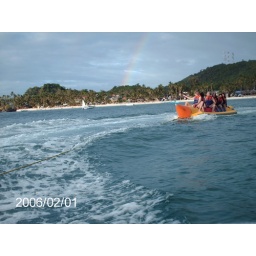
Here we are so thrilled in a banana boat